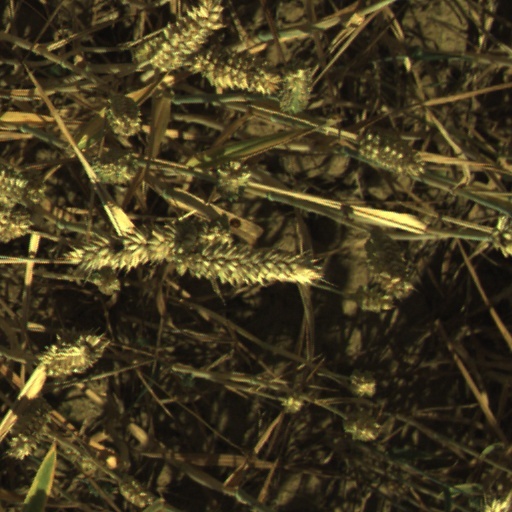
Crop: wheat